Cheadle, Staffordshire

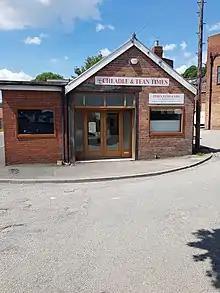
"Cheadle and Tean Times" office

Cheadle is mentioned in Domesday Book as a small and unimportant hamlet with a small population. The town grew steadily over the next few hundred years, with the development of industry and agriculture. The historic industries that the town has depended on have been coal mining, silk, agriculture, brass making and the historic copper industry in nearby Froghall and Oakamoor. The town and the nearby village of Tean also had a textiles industry in tape weaving: the mill has since been converted into flats.